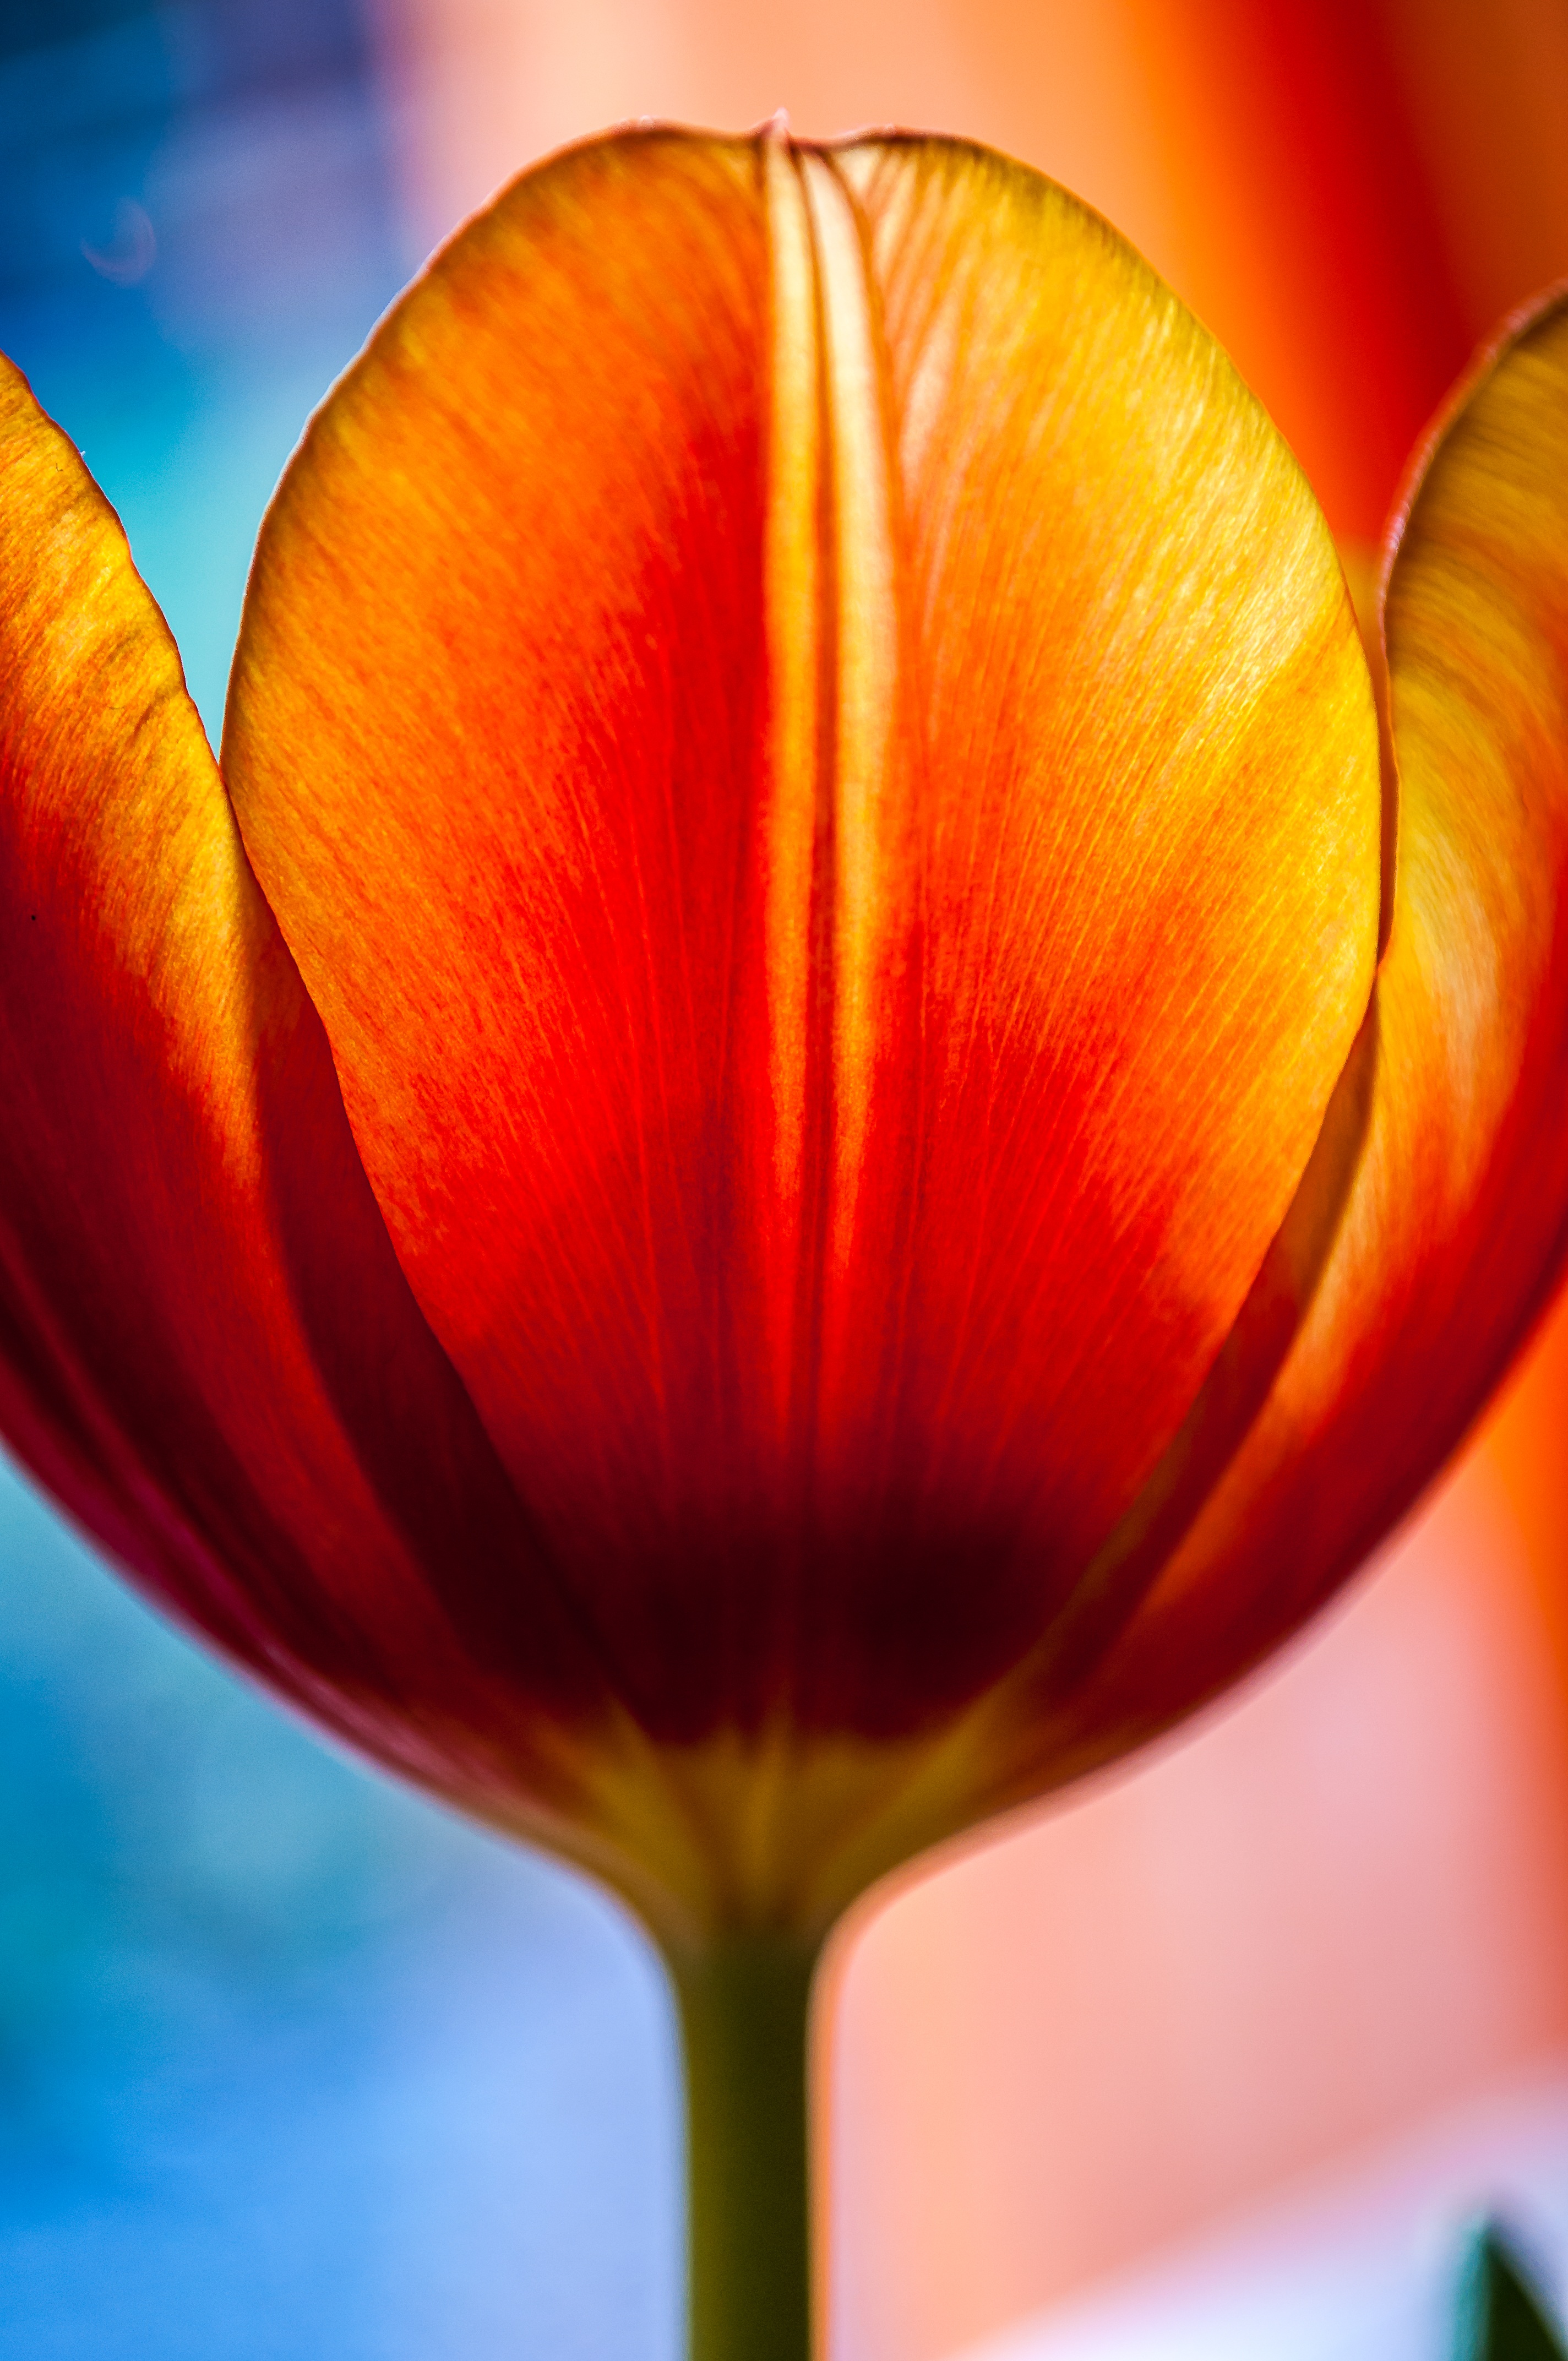
blossom, plant, photography, flower, petal, bloom, tulip, orange, spring, red, color, macro, colorful, yellow, close, jagged, close up, organ, spring flower, macro photography, flowering plant, yellow border, schnittblume, red tulip, land plant